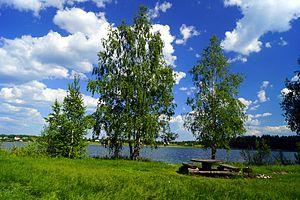
L’oblast de Riazan est un sujet de la Fédération de Russie. Sa capitale administrative est Riazan, qui est aussi la seule grande ville de la région.